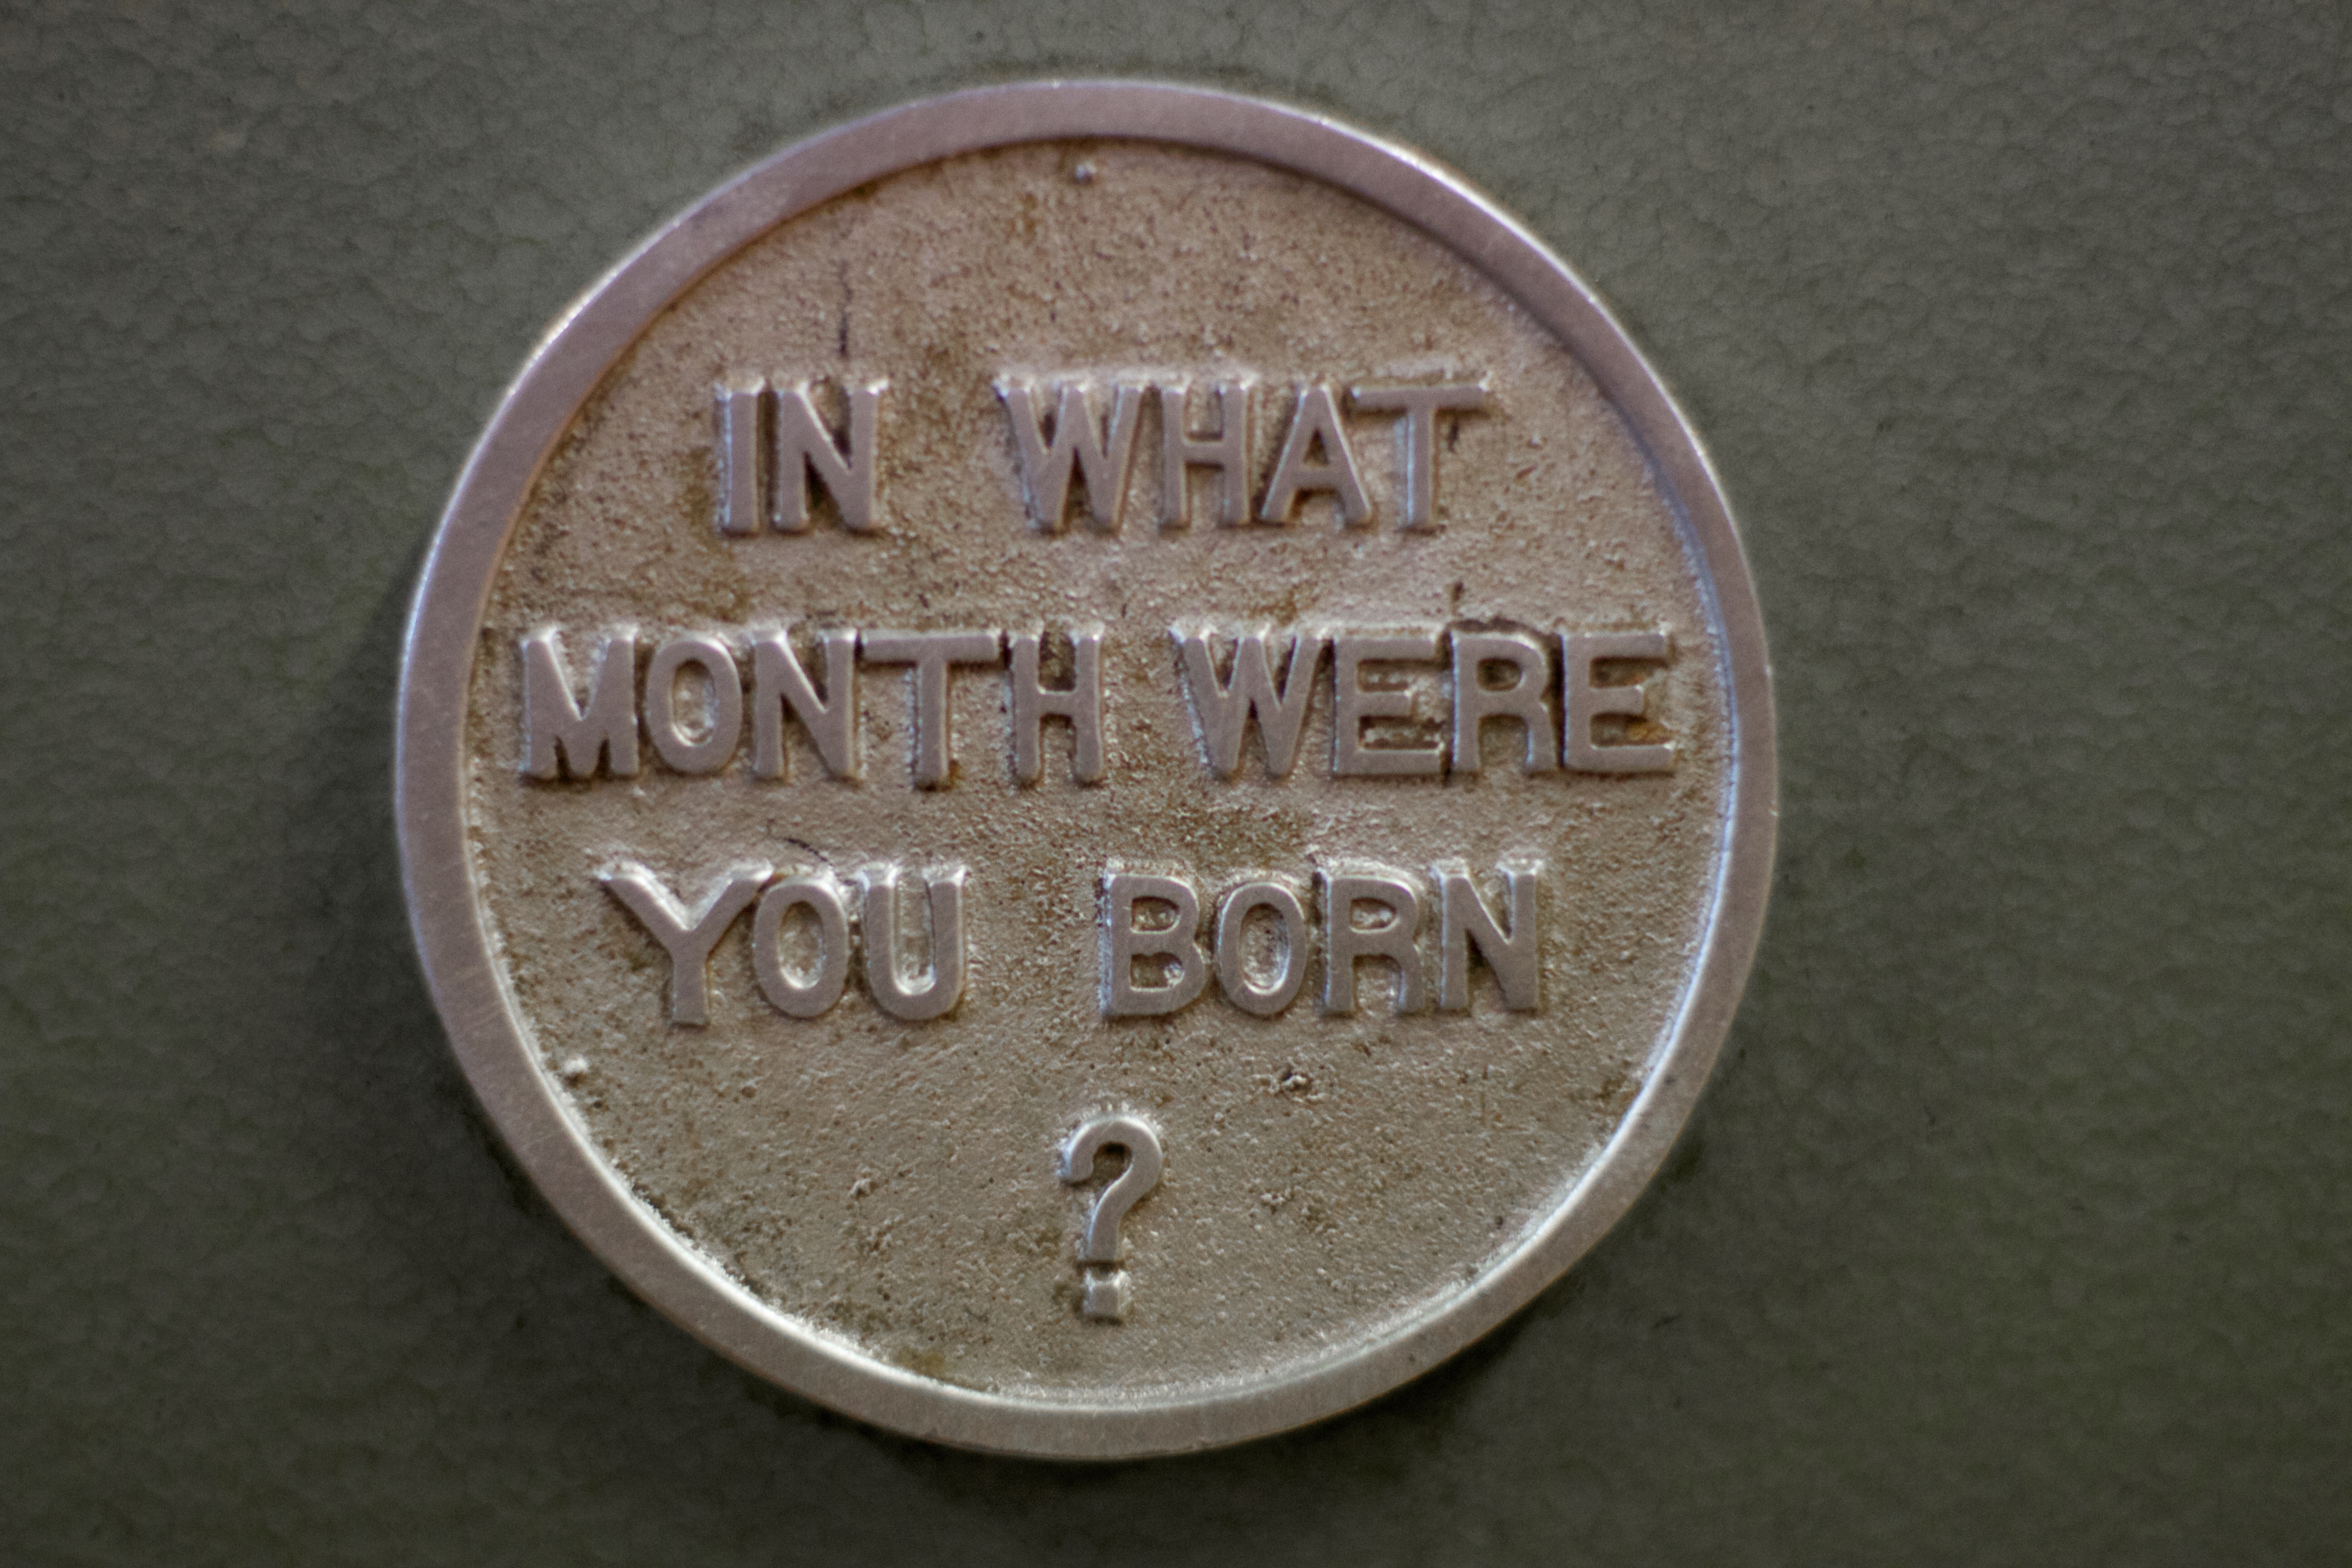
money, silver, currency, coin, medal, award